List of 500cc/MotoGP polesitters

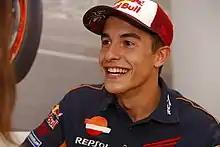
Marc Márquez, who holds the record with 73 MotoGP pole positions during his career

Grand Prix motorcycle racing is the premier championship of motorcycle road racing, which has been divided into four classes since : MotoGP, Moto2, Moto3, and MotoE. Classes that have been discontinued include 500cc (although 500cc statistics are combined with MotoGP officially), 350cc, 250cc, 125cc, 80cc, 50cc and Sidecar. The Grand Prix Road-Racing World Championship was established in 1949 by the sport's governing body, the Fédération Internationale de Motocyclisme (FIM), and is the oldest motorsport World Championship.